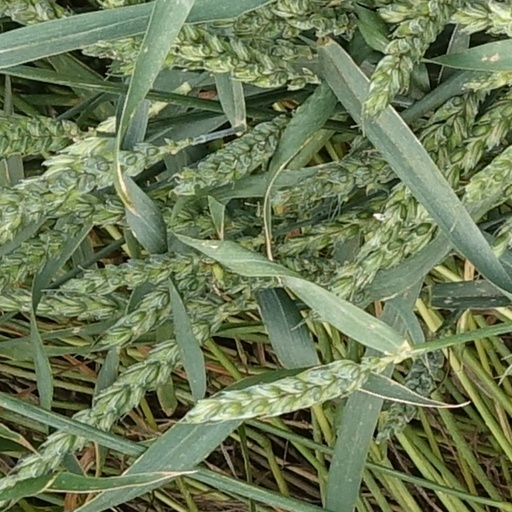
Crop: wheat